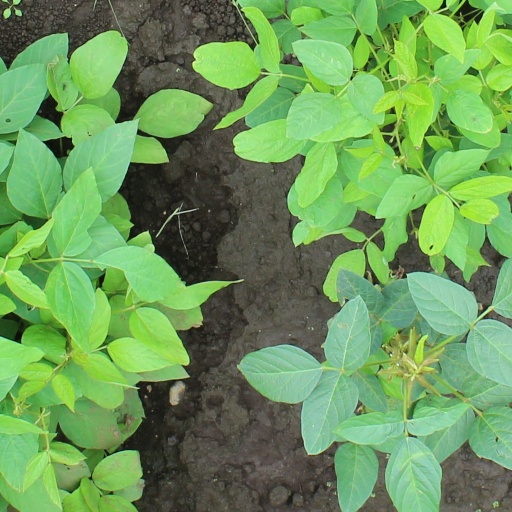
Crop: soybean